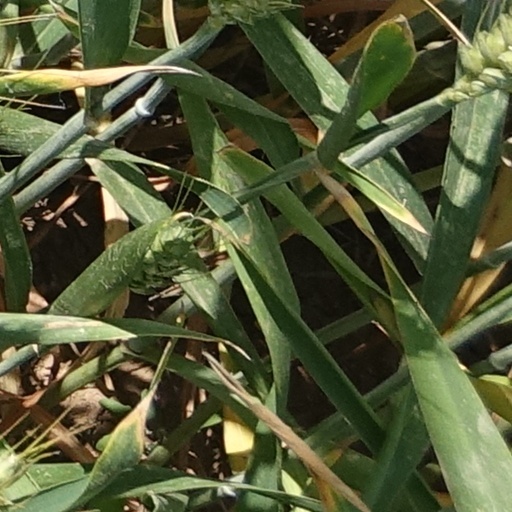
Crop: wheat